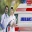
Label: ambulance